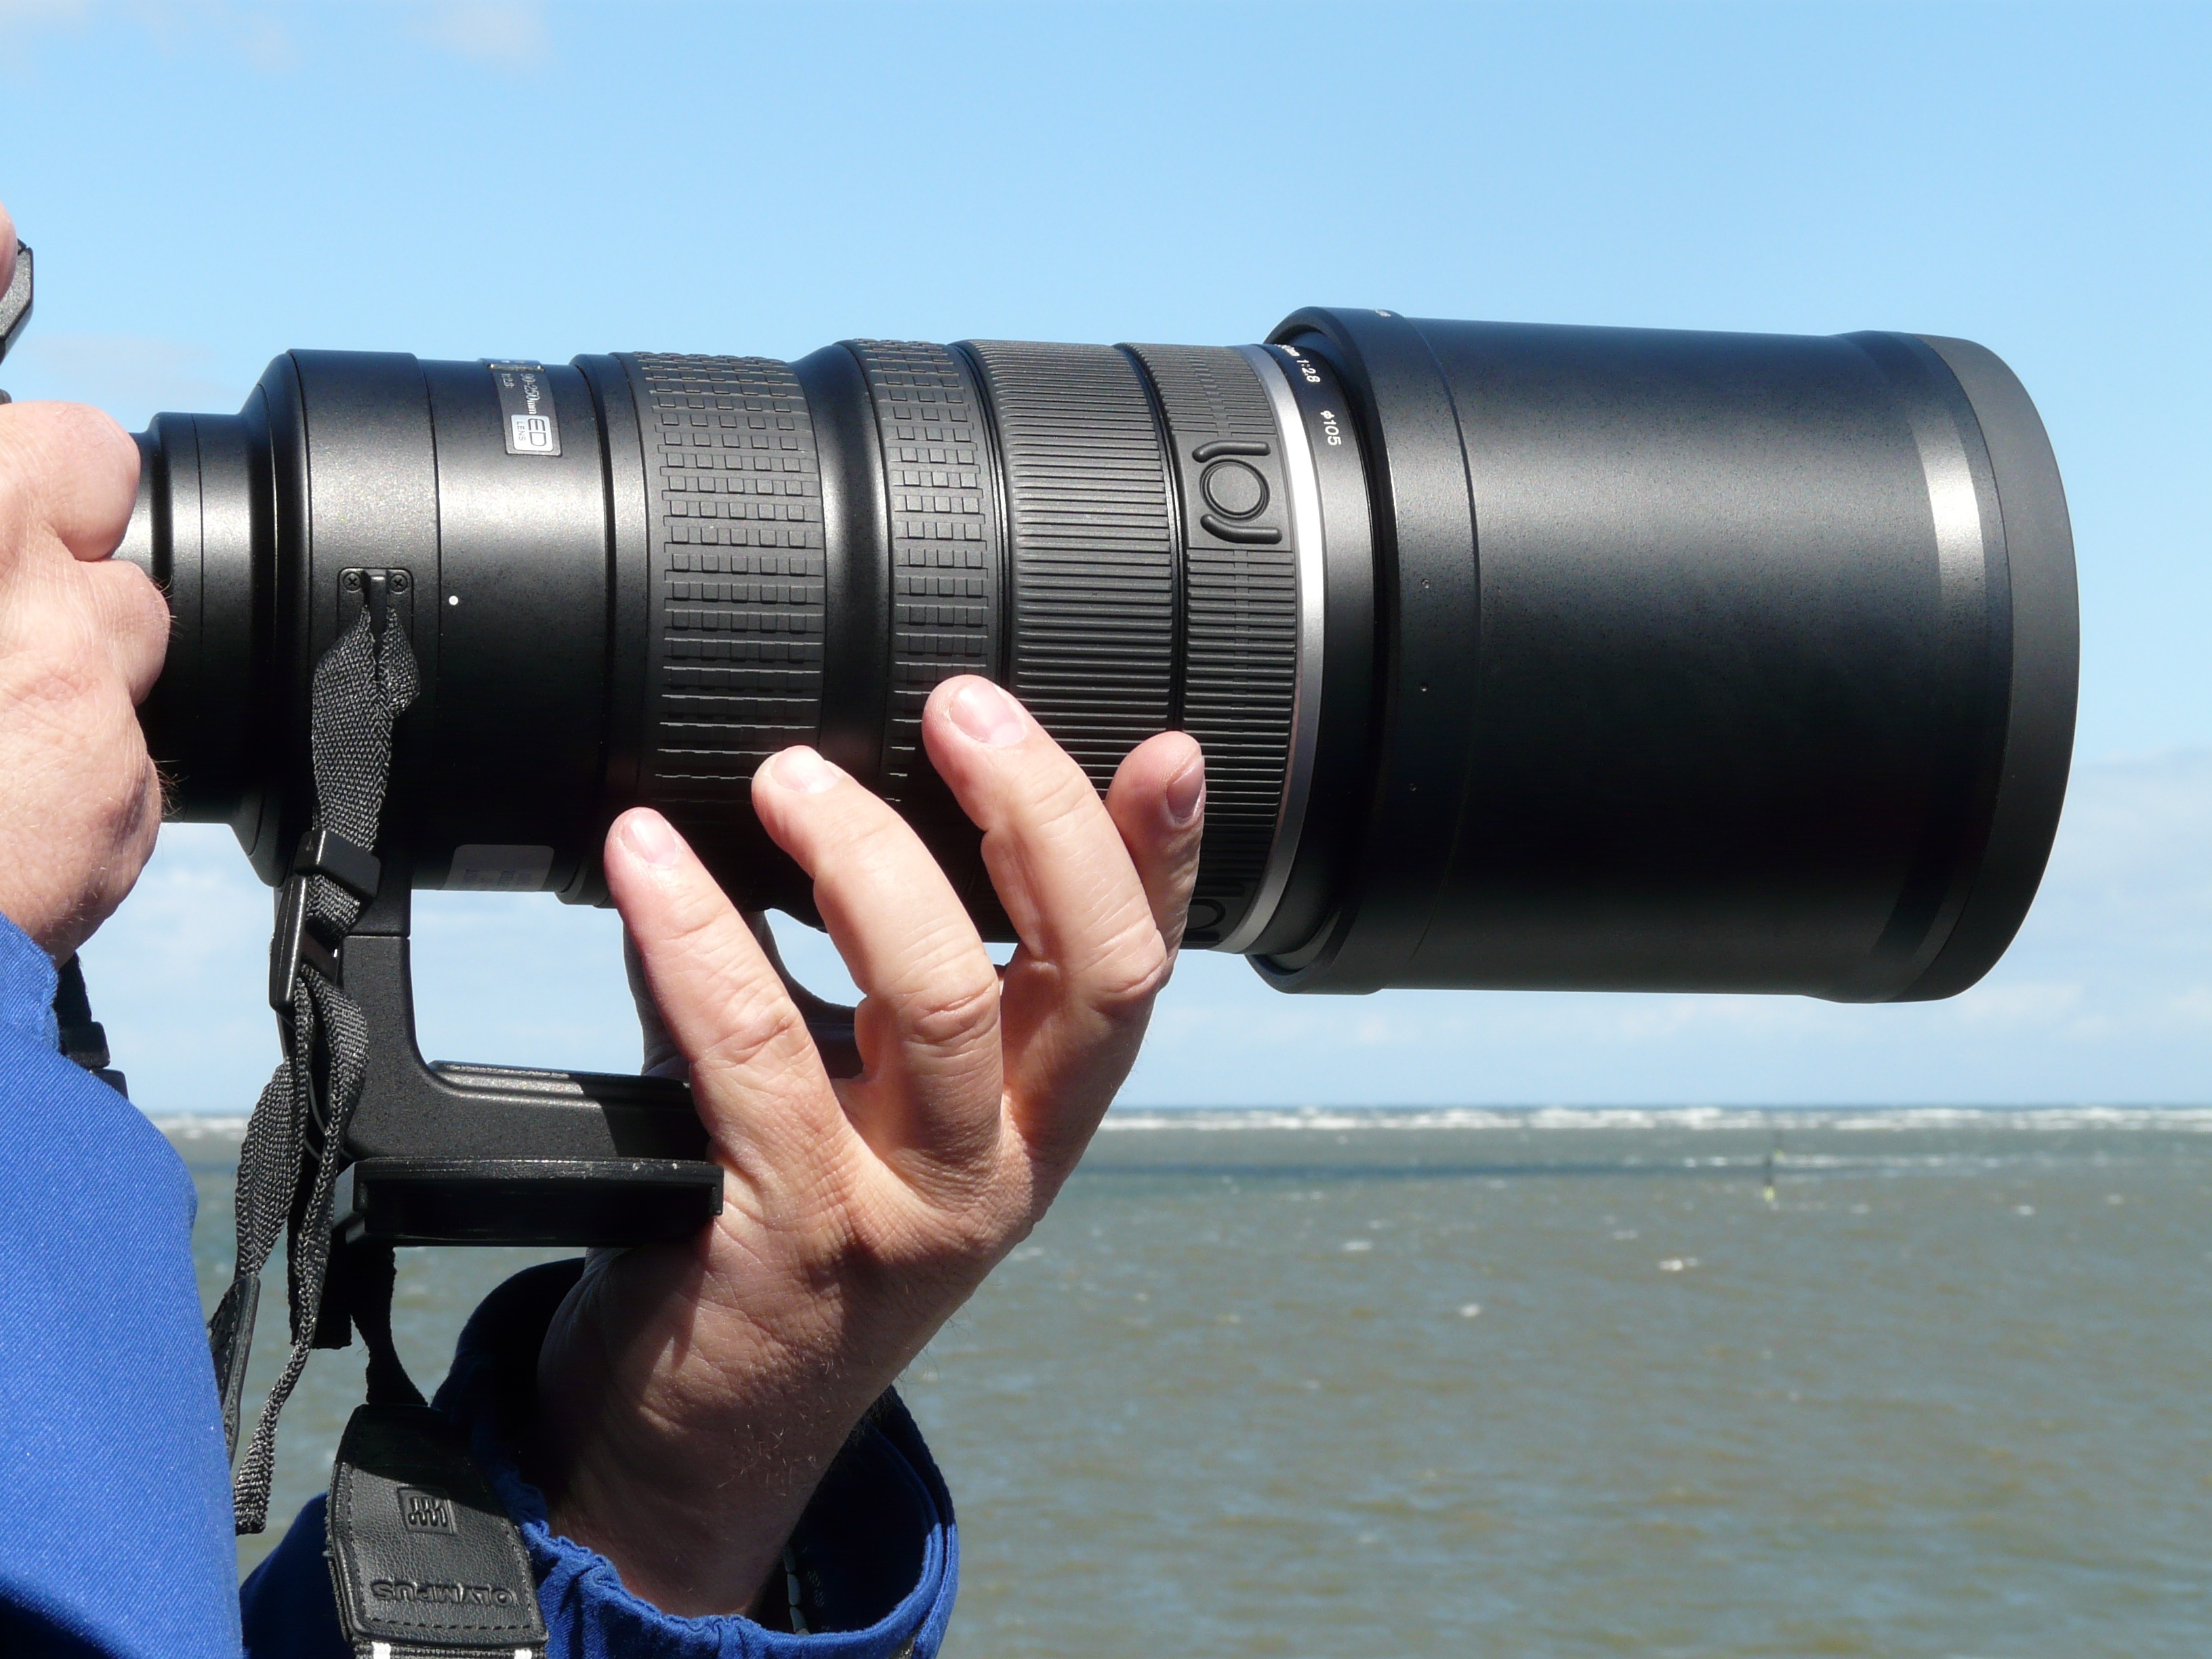
camera, photographer, lens, recording, tripod, photograph, camera lens, telephoto, telephoto lens, focal length, single lens reflex camera, cameras optics, camera operator, optical instrument, camera tripod